Accessibility

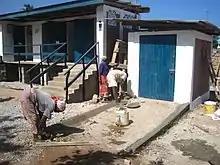
Construction of a ramp for a school latrine in Ukunda, Kenya, to make the school building more accessible to students with disabilities

In the United Kingdom, local transport authorities are responsible for checking that all people who live within their area can access essential opportunities and services, and where gaps in provision are identified the local authorities are responsible for organizing changes to make new connections. These requirements are defined in the UK Community Planning Acts legislation and more detailed guidance has been issued by the Department for Transport for each local authority. This includes the requirement to produce an Accessibility Plan under Community Planning legislation and to incorporate this within their Local Transport Plan. An Accessibility Plan sets out how each local authority plans to improve access to employment, learning, health care, food shops and other services of local importance, particularly for disadvantaged groups and areas. Accessibility targets are defined in the accessibility plans, these are often the distance or time to access services by different modes of transport including walking, cycling and public transport.